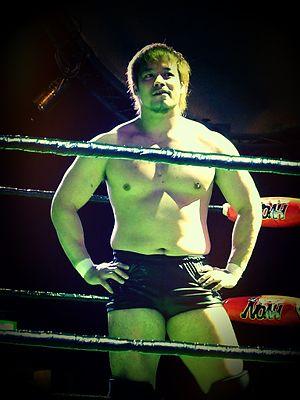
Gō Shiozaki est un catcheur japonais. Il est principalement connu pour son travail à la Pro Wrestling NOAH où après avoir remporté le tournoi Global Tag League 2009 avec Mitsuharu Misawa il a remporté le championnat poids-lourds GHC à deux reprises ainsi que le championnat par équipe GHC avec Akitoshi Saito. En 2013, il a rejoint la All Japan Pro Wrestling où il a remporté le Royal Road Tournament 2014 et est l'actuel champion poids-lourds Triple Crown de l'AJPW. Il est aussi connu en dehors du Japon grâce à ses passages dans des fédérations étrangères comme la Ring of Honor aux États-Unis ou au Mexique à la Asistencia Asesoría y Administración où il a détenu brièvement le championnat par équipe de la AAA avec Atsushi Aoki.